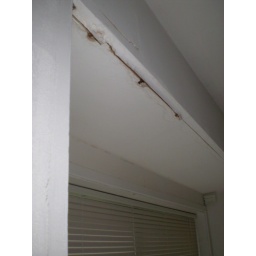
window in master bedroom